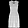
Label: Dress